Chang Myon

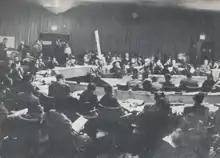
The 6th UN General Assembly, 1952

In November 1950, Chang was appointed the second Prime Minister of the First Republic of Korea, a position he at first refused, but after an earnest request from Syngman Rhee, he accepted and went on to serve from October 1951 until April 29, 1952. He was sent to the sixth UN General Assembly held in Paris, France.